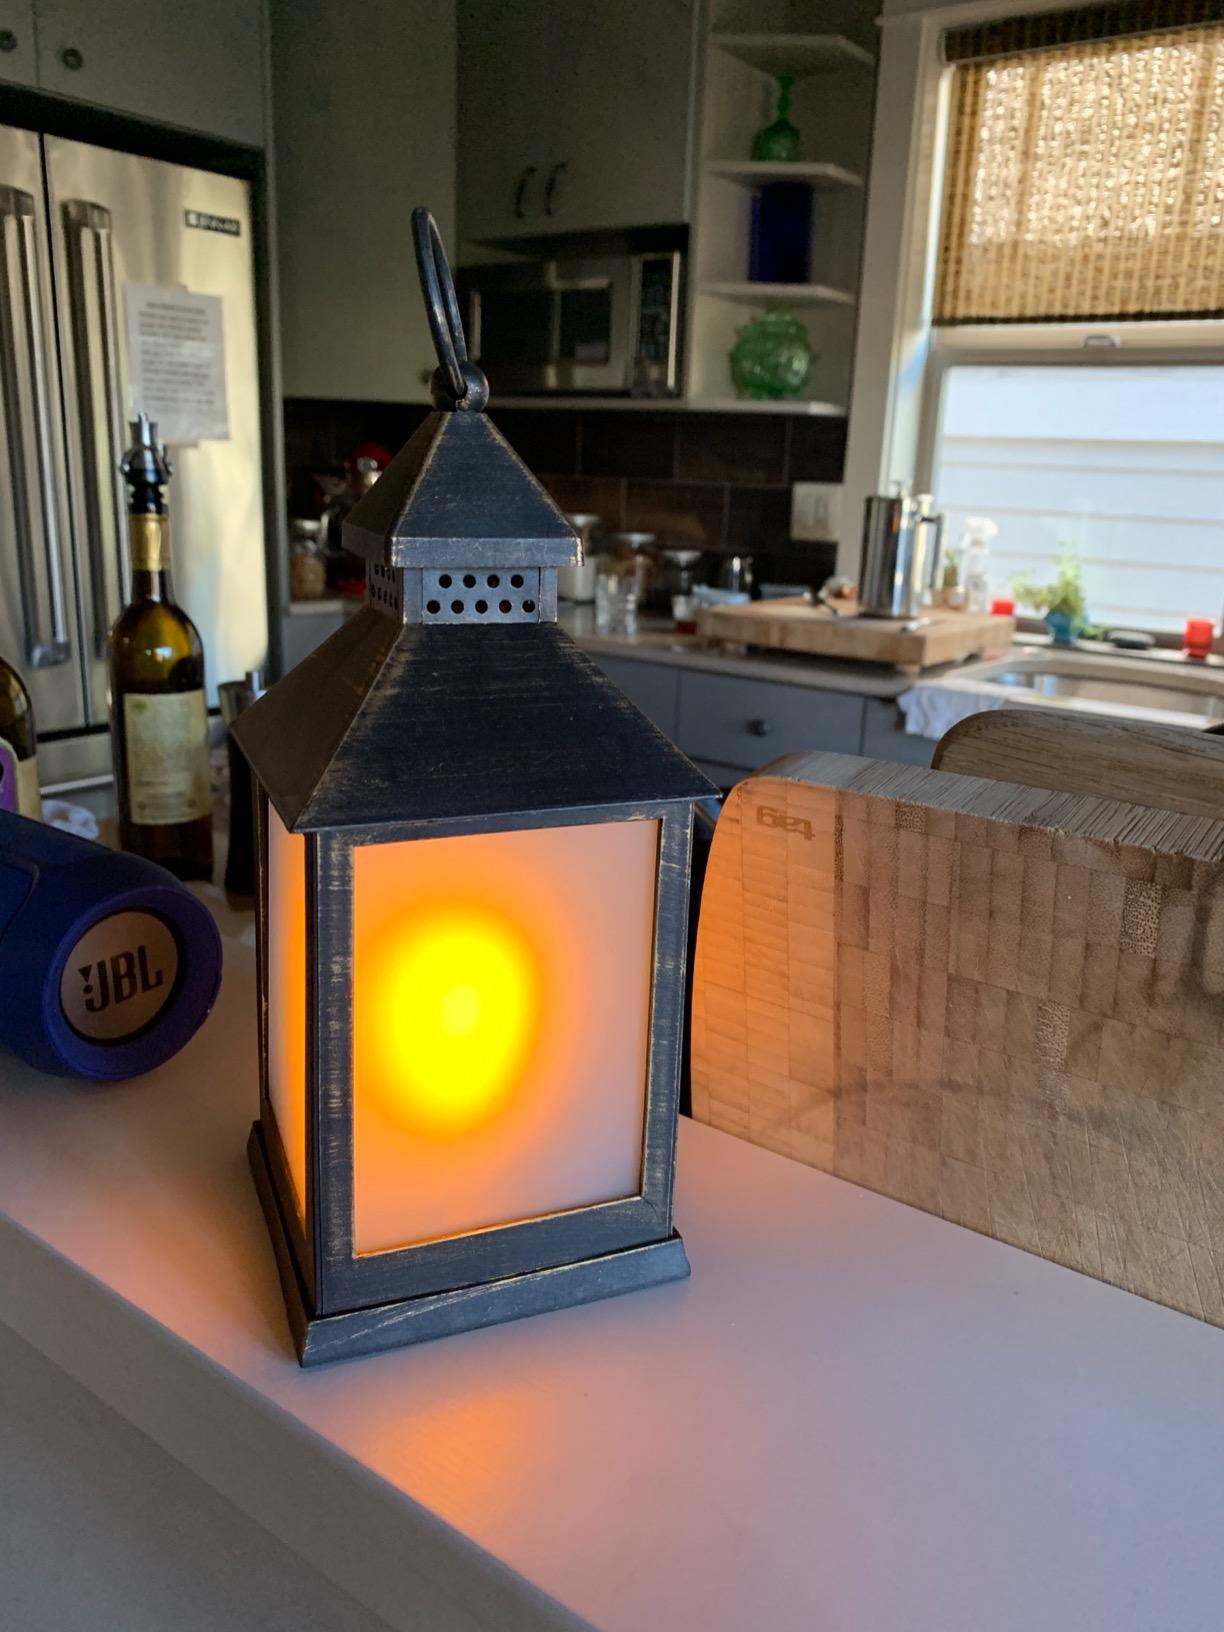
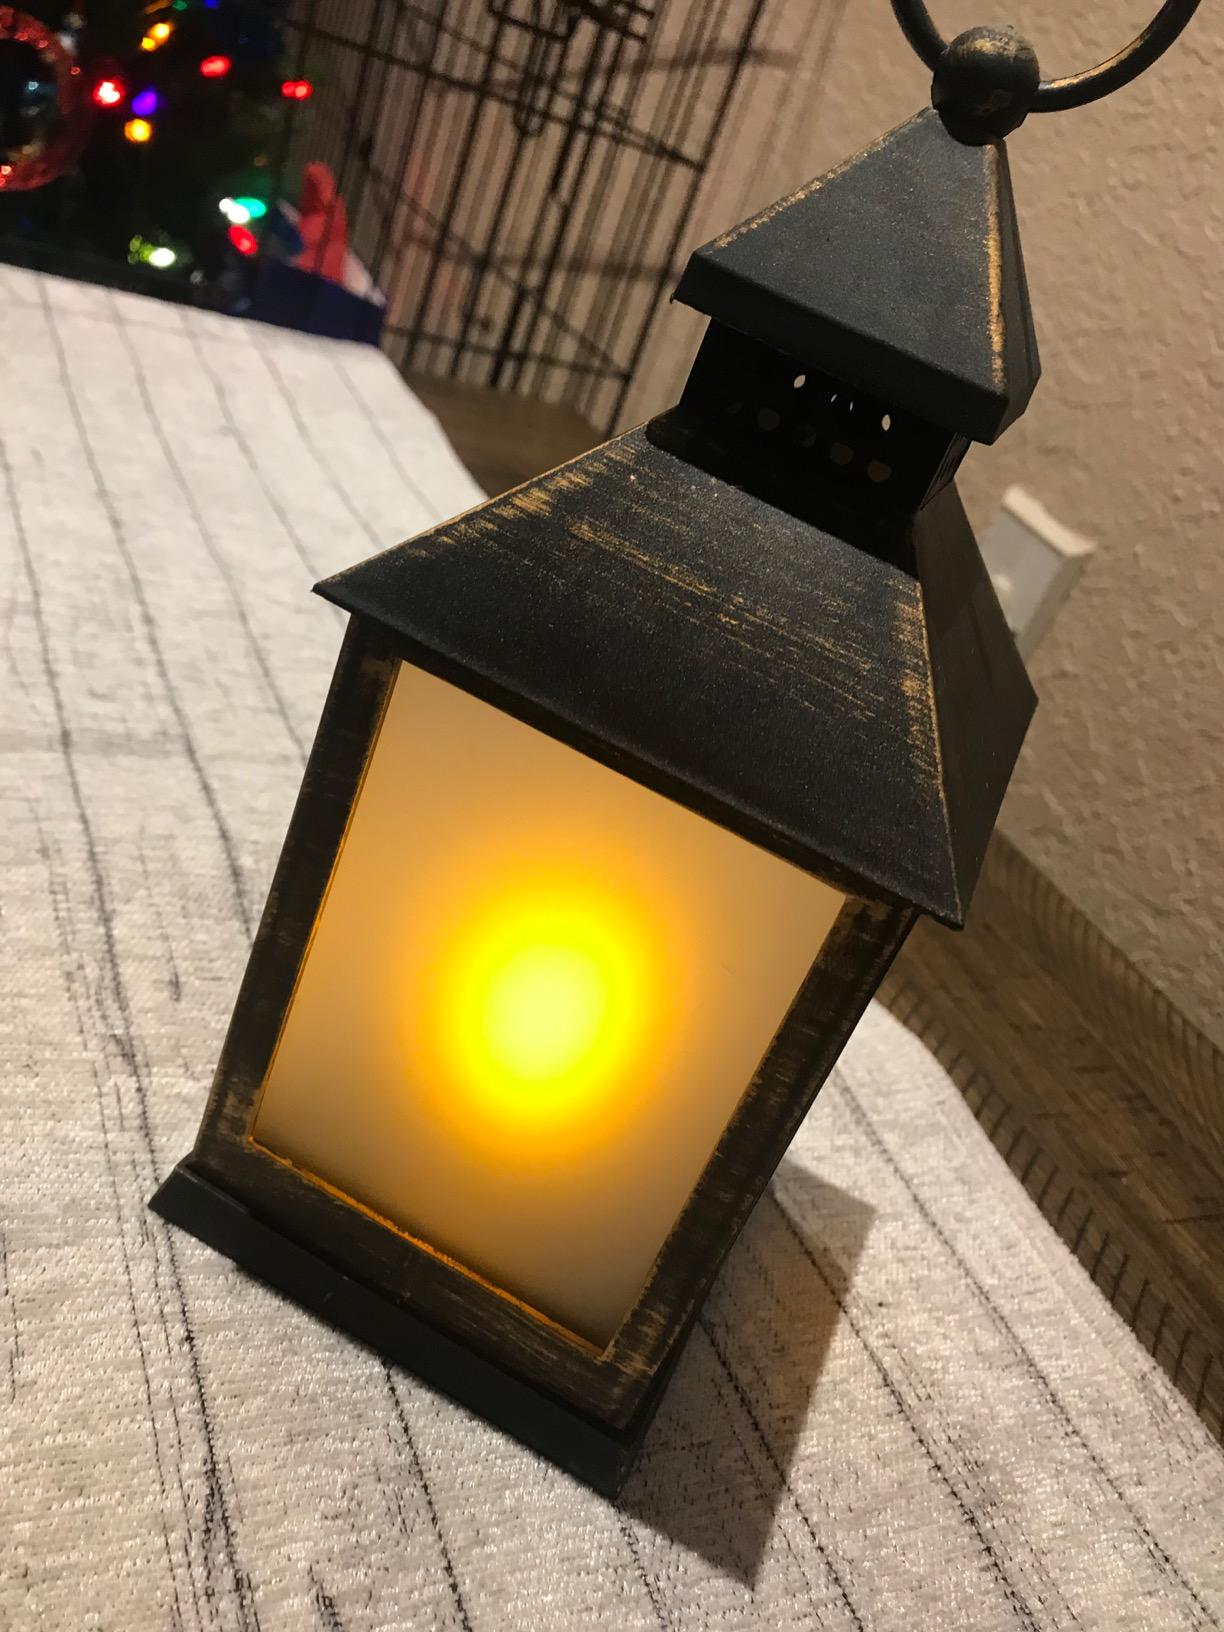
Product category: lantern
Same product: yes